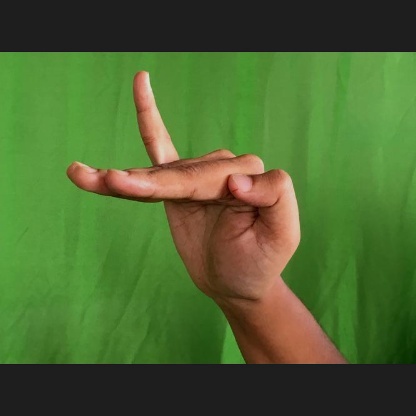
Mudra: Hamsapaksha